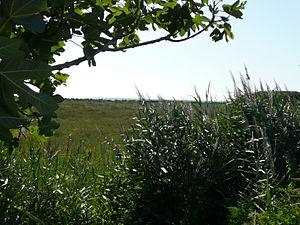
La vallée du Tronto est le vaste bassin versant du fleuve homonyme. Elle s'étend principalement, dans la région italienne des Marches, sur la majeure partie des communes de la province d'Ascoli Piceno. Elle affleure la province de Rieti dans le Latium, la partie septentrionale de la province de Teramo et quelques communes de la province de L'Aquila dans les Abruzzes.